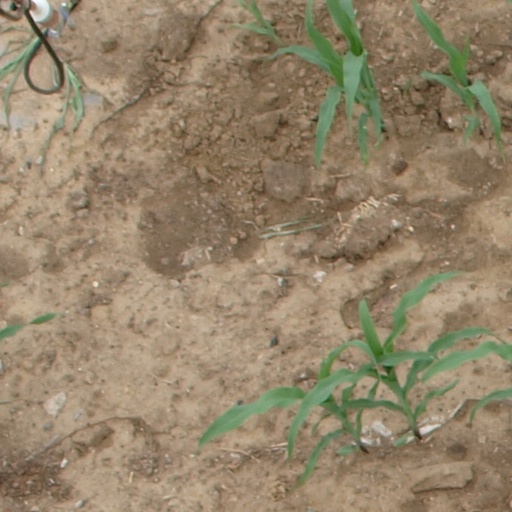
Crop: maize; corn